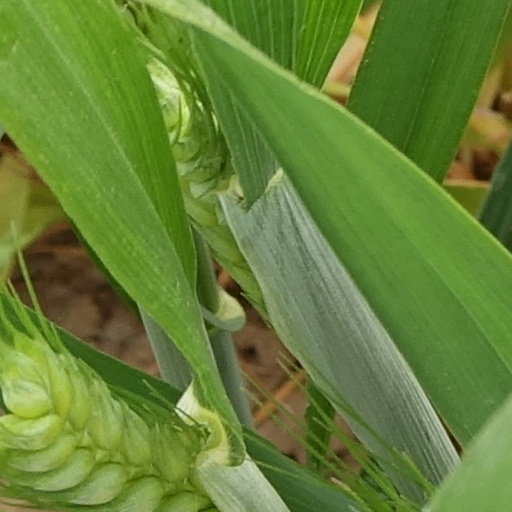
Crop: wheat